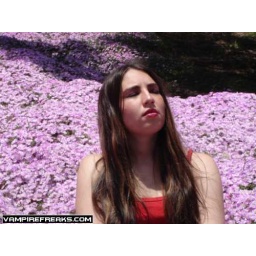
Me in the flower beds